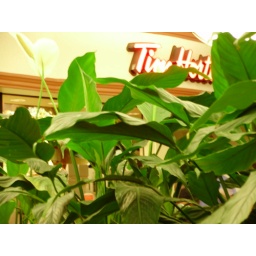
This is my interpretation. :) Taken in the ground floor lobby of ECMC.